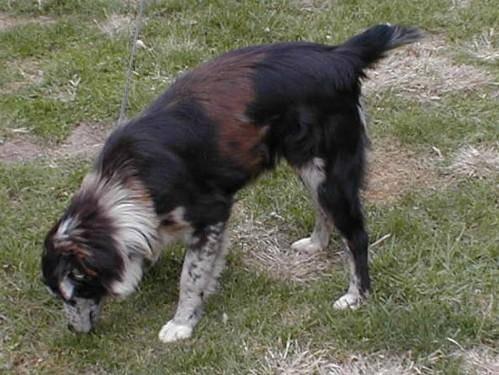
dog